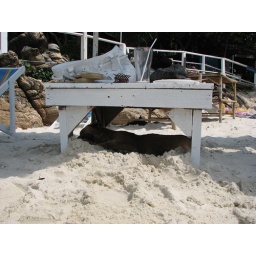
The dog is trying to cool down under the table